Singleton T. Jones

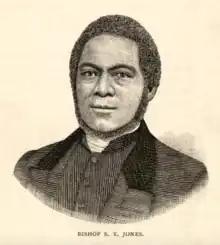
Bishop Singleton T. Jones of the African Methodist Episcopal Zion Church

Bishop Singleton T. Jones (March 8, 1825 – April 18, 1891) was a religious leader in the African Methodist Episcopal Zion Church (AME Zion). Although he had little education, Jones taught himself to be an articulate orator and was awarded the position of bishop within the church . Besides being a pastor to churches, he also edited AME Zion publications, the "Zion's Standard and Weekly Review" and the "Discipline".